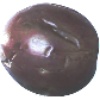
Label: Passion Fruit 1